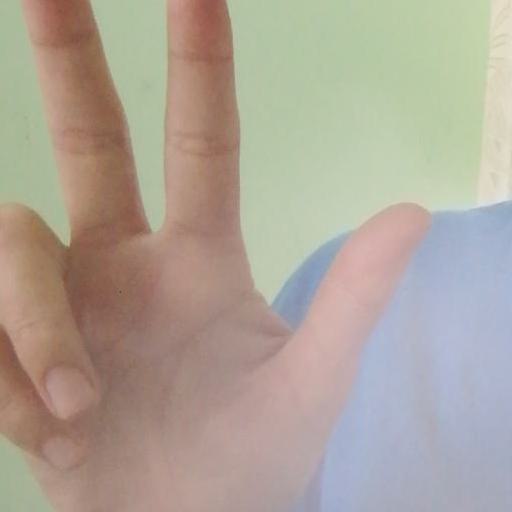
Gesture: three2